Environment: real
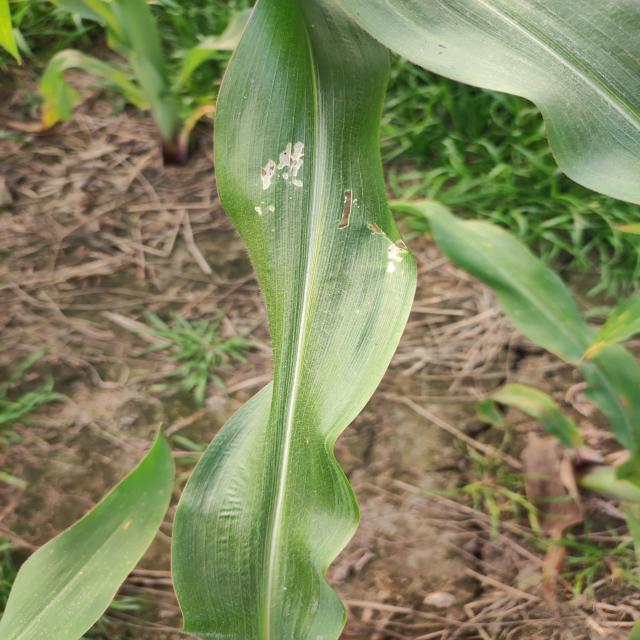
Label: fall_armyworm